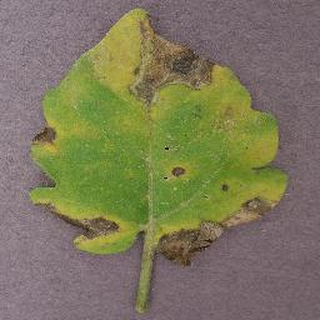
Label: tomato_septoria_leaf_spot